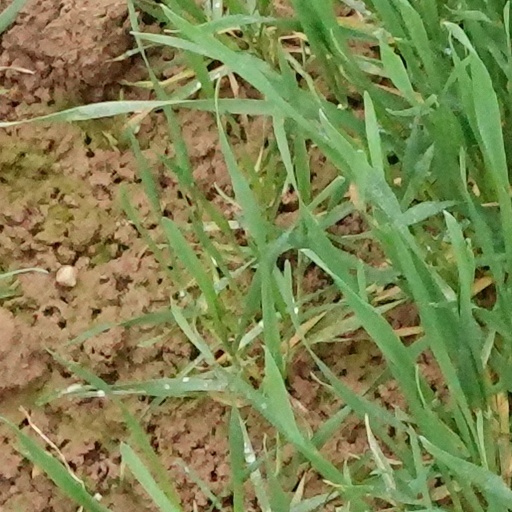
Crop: wheat